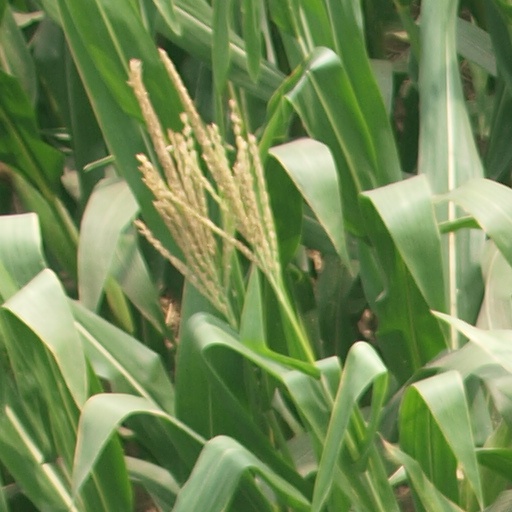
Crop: maize; corn